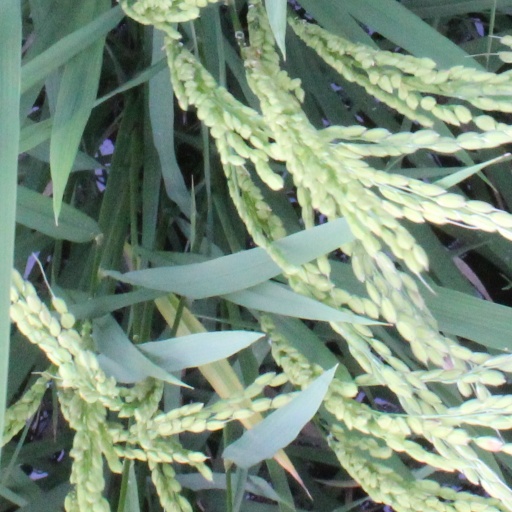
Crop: rice